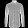
Label: Shirt